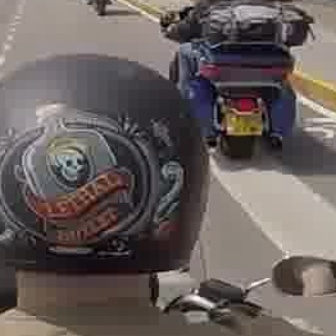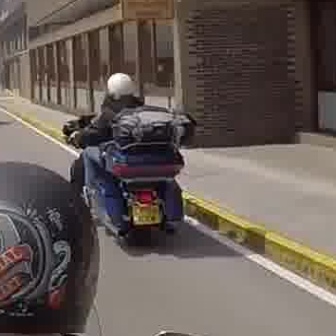
  Please identify the target specified by the bounding box [154,2,313,161] in the first image and locate it in the second image. Return the coordinates in [x_min,y_min,x_max,y_max] format.
Answer: [61,107,196,242]